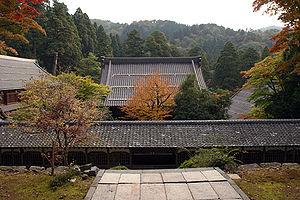
Fukui est une préfecture du Japon située au centre de Honshū.
Les 100 paysages de l'ère Heisei sont une sélection de paysages du Japon effectuée par le journal japonais Yomiuri shinbun en 2009.
Le bouddhisme au Japon a été importé de Chine et de Corée à partir des Vᵉ et VIᵉ siècles ; il est donc fortement influencé par les bouddhismes chinois et coréen, mais aussi par le shintoïsme, principale religion du Japon née plusieurs siècles auparavant.